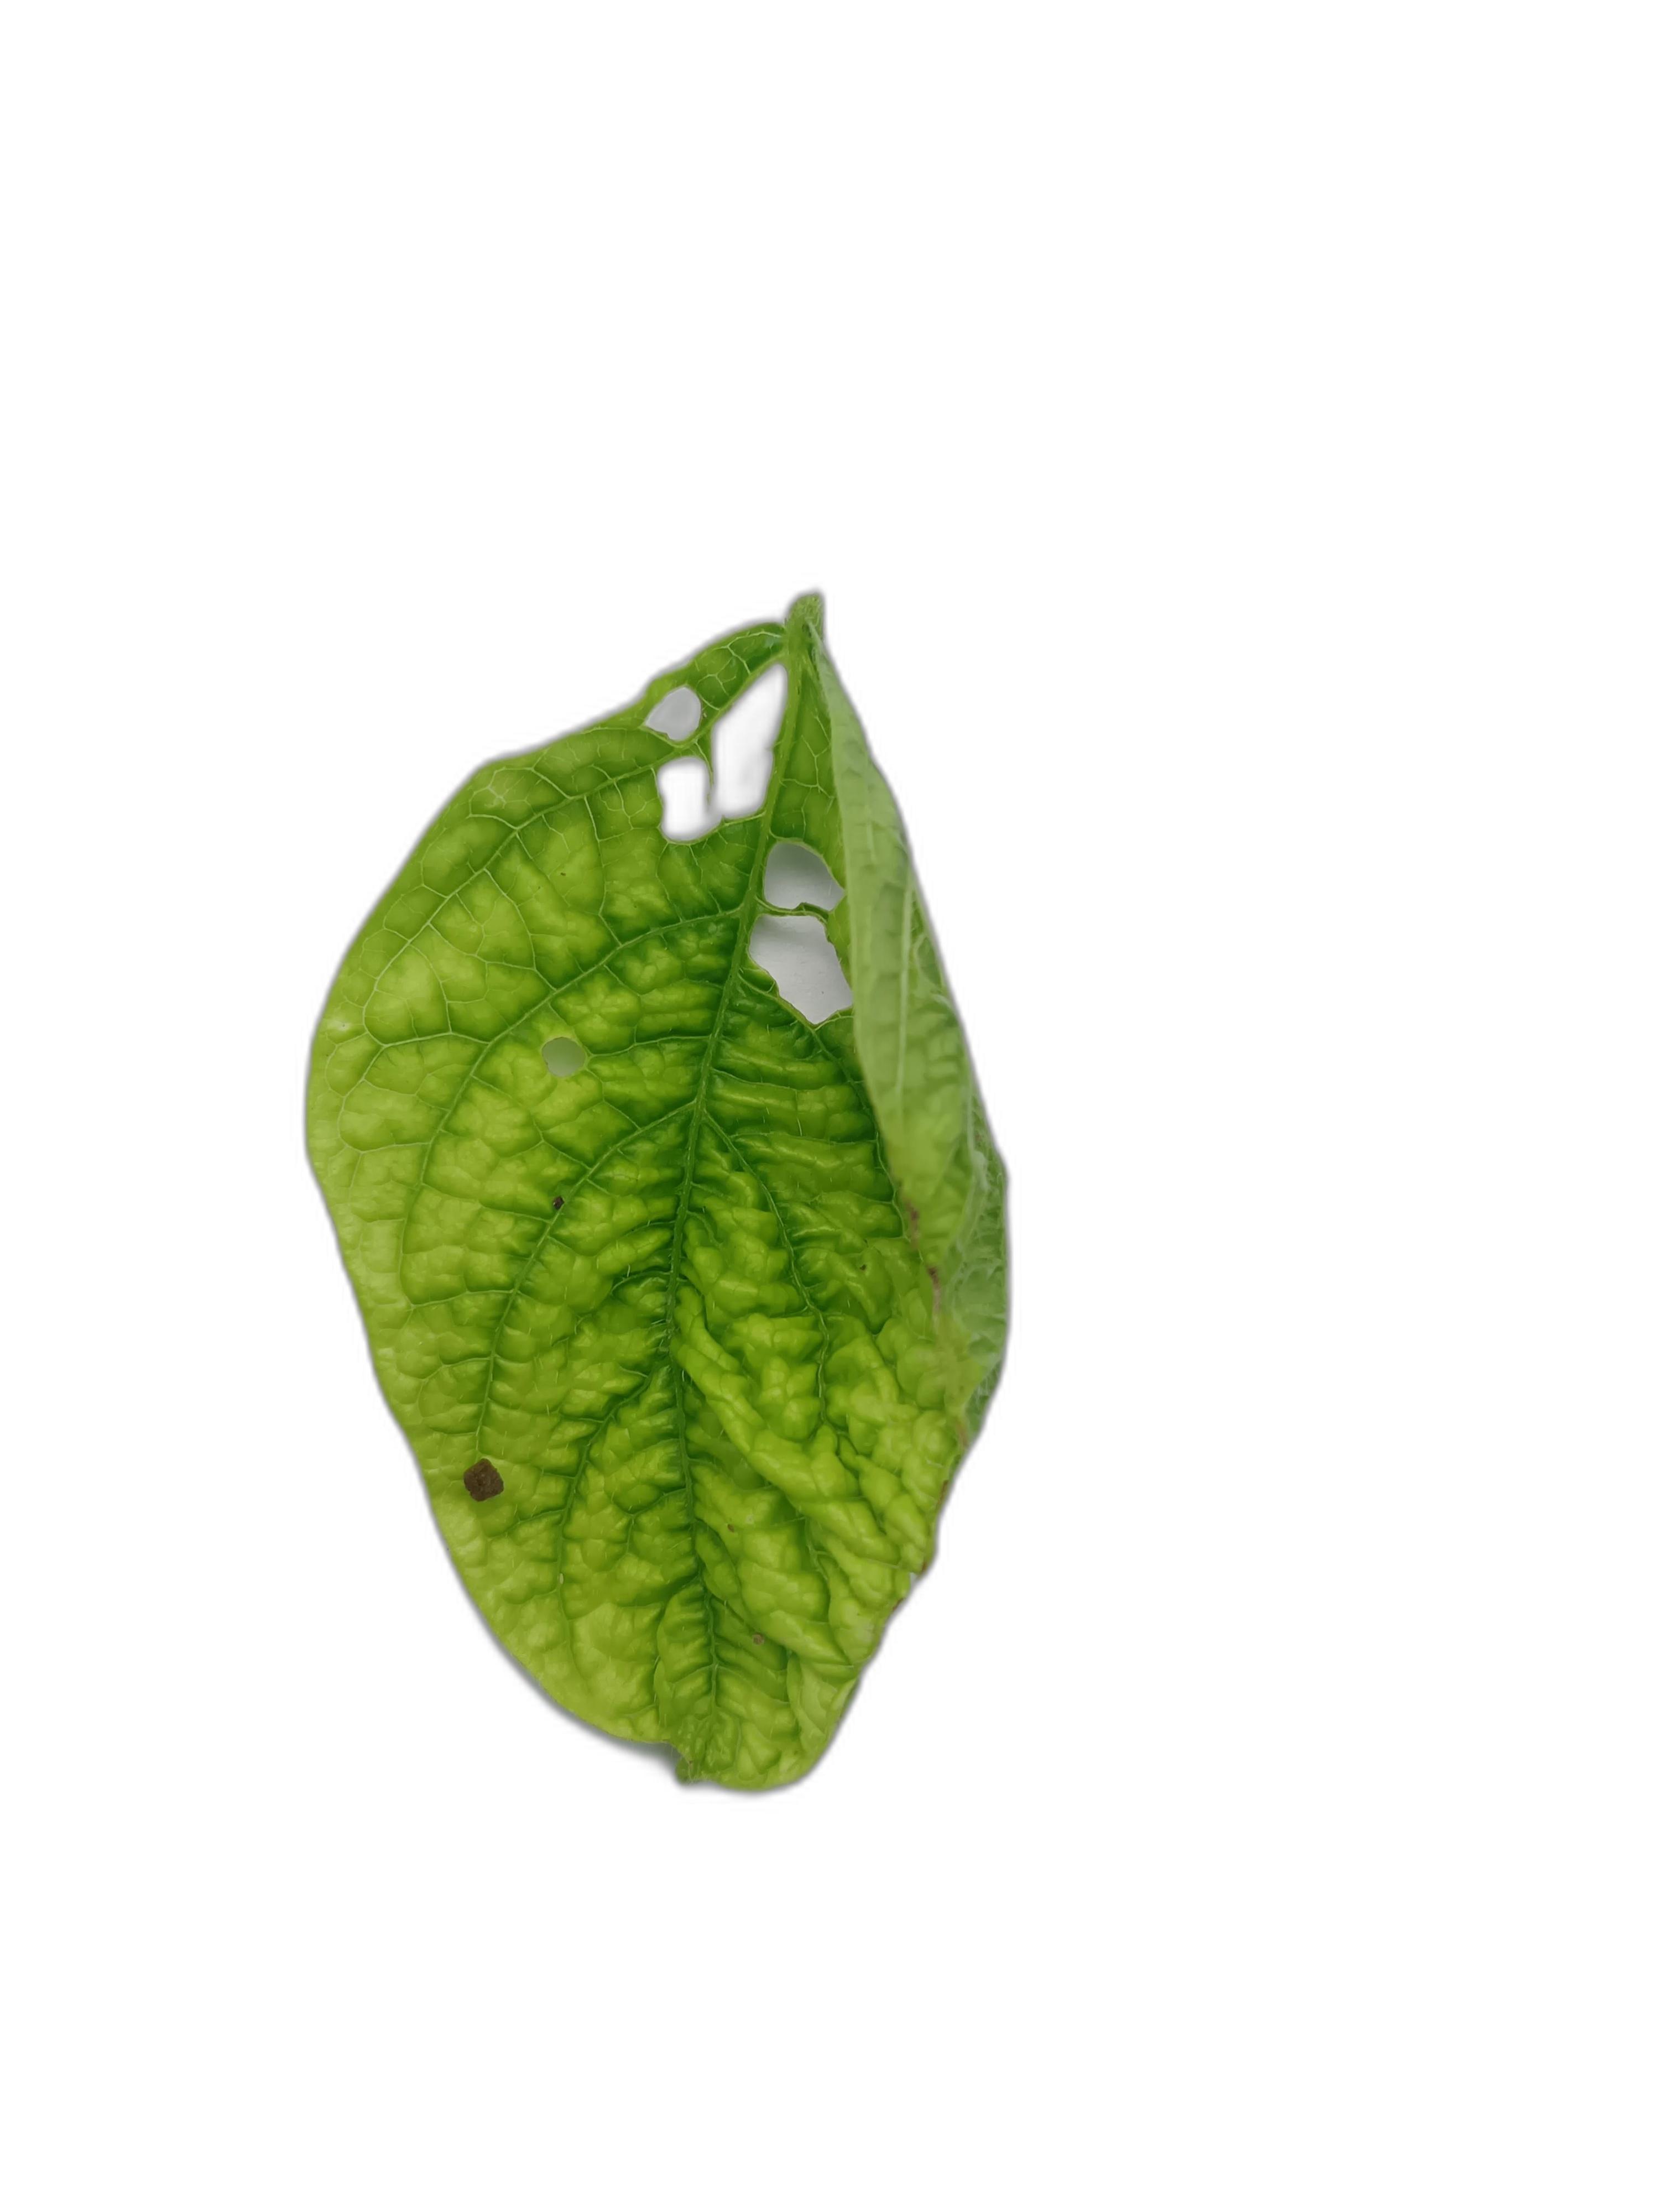
Label: Leaf Crinkle